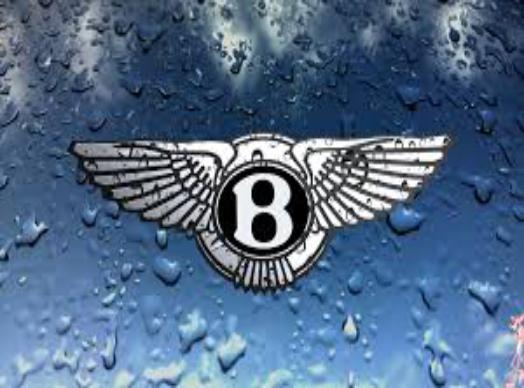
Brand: Bentley
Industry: Transportation